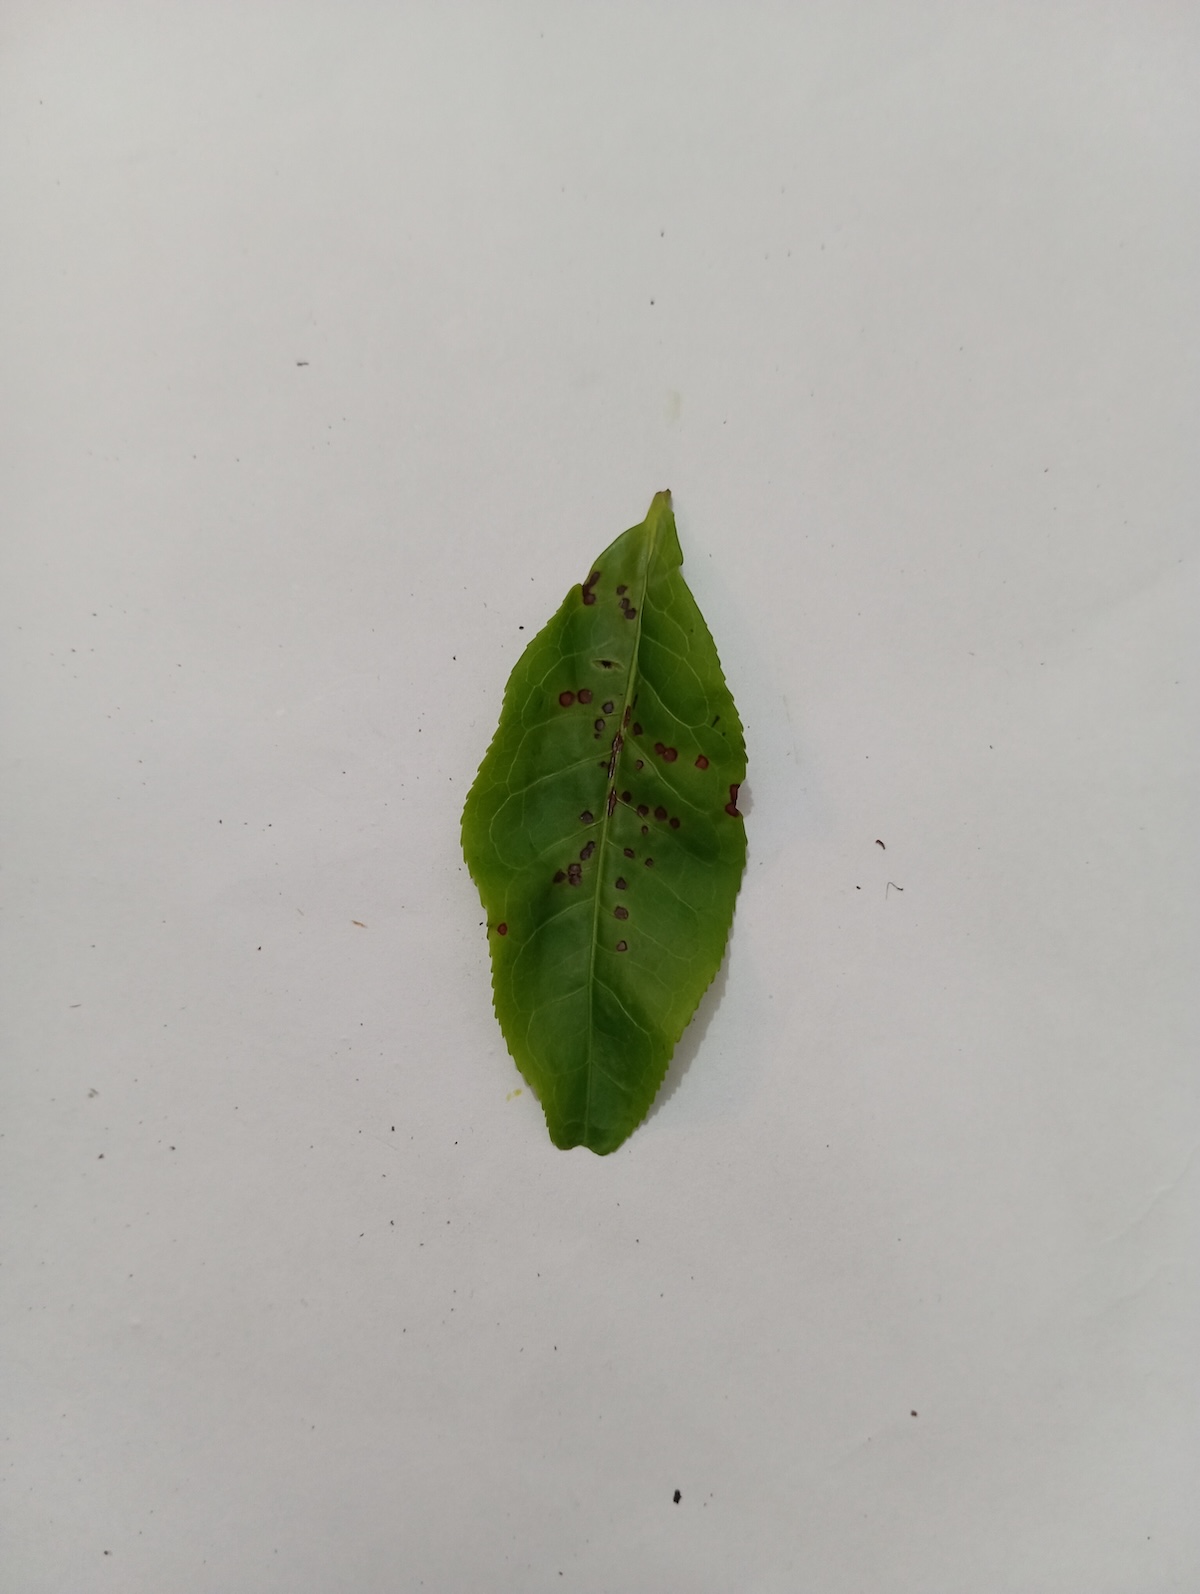
Label: Helopeltis